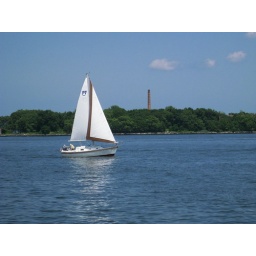
A sail boat with Hart Island, NYC in the background.